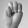
ASL letter: M